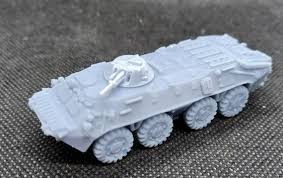
Label: BTR-70